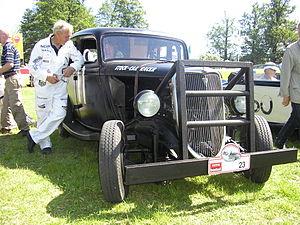
Le stock-car est une catégorie de voitures de course automobile dérivée des voitures de tourisme. Les championnats les plus connus de stock-car sont principalement disputés aux États-Unis et au Canada, mais des pays comme l'Australie et la Nouvelle-Zélande ont également de beaux championnats.